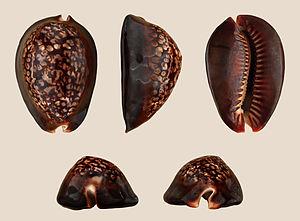
Coquille de Mauritia mauritiana (Cypraeidae), récoltée dans la zone Indo-Pacifique. Longueur
Mauritia mauritiana est une espèce de mollusques gastéropodes de la famille des Cypraeidae.
Mauritia est un genre de mollusques gastéropodes de la famille des Cypraeidae.